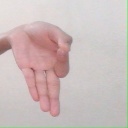
अक्षर: ज्ञ